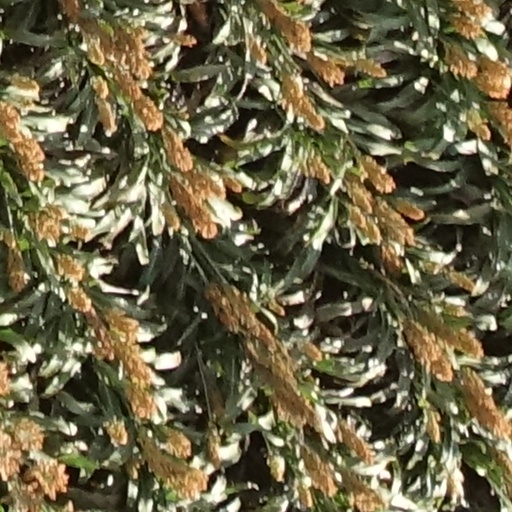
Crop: sorghum